26 Men

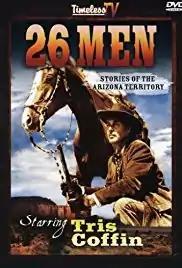

26 Men is a syndicated American Western television series about the Arizona Rangers, a law-enforcement group limited to 26 active members. By March 1958, the program was carried on 158 stations in the United States. The program was also broadcast on ATN-7 in Australia and on ZBM-TV in Bermuda.